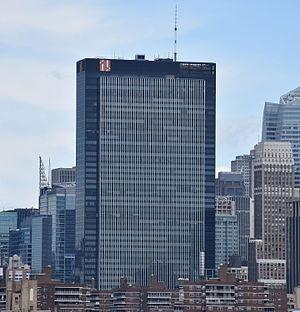
Les Nation Towers sont deux gratte-ciel d'Abou Dabi aux Émirats arabes unis. La Nation Towers Residential Lofts s'élève à 268 mètres et compte 64 étages tandis que le St. Regis Luxury Hotel culmine à 233 mètres et possède 51 étages. Les deux immeubles sont reliés par une passerelle et ont respectivement été achevés en 2012 et en 2013. Comme leur nom l'indique, la plus haute est résidentielle tandis que la seconde abrite un hôtel, ainsi que des bureaux.
WSP Global Inc., anciennement Genivar, est une entreprise québécoise de services professionnels, qui fournit des services de gestion et de conseil dans le domaine de l'environnement bâti et naturel. Elle est cotée à la Bourse de Toronto. Après l'achat de la société de services professionnels Parsons Brinckerhoff, basée à New York, en octobre 2014, WSP Global est effectivement devenue l'une des plus grandes sociétés de services professionnels au monde. WSP a environ 49 500 employés dans 500 bureaux répartis en plus de 40 pays.